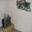
Label: television